John Birkett (surgeon)

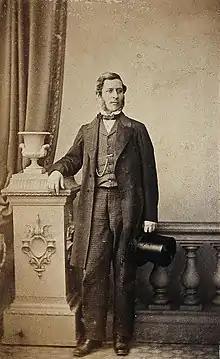
Portrait. Credit: Wellcome Library

John Birkett, F.R.C.S. F.L.S. (1815–1904) was an English surgeon and member of the Linnean Society of London who was an early specialist on breast disease, including breast cancer, and an early advocate of histology. He published a book on breast disease in the mid-nineteenth century.